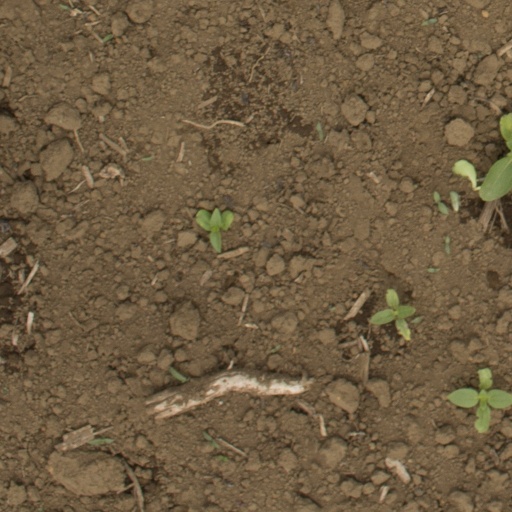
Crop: Jerusalem artichoke